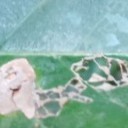
Label: Miner